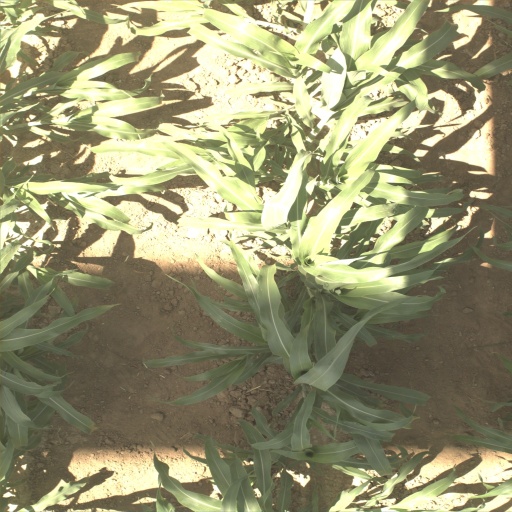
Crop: sorghum